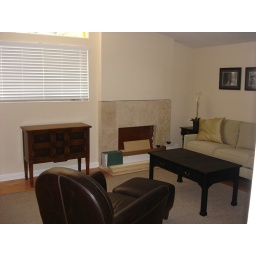
Still waiting for that mantle on the floor to be installed over the fireplace.